Port Miami Tunnel

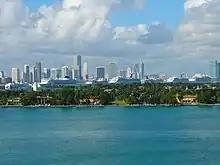
Seven cruise ships docked at the Port of Miami

In addition to the expected increase in cargo traffic, the Port of Miami recently stated that October 2010 was its busiest October ever for cruise vacations. The port had a record 346,513 cruise passengers that October, up 29% from October 2009. This follows a record year in cruise traffic, with 4.15 million cruise passengers in the 12 months that ended in September. This is partially due to the arrival of new cruise ships such as the "Norwegian Epic", as well as the cruise line Costa Cruises. Despite this, the Port of Miami has recently been losing cruise and cargo traffic to nearby Port Everglades in Fort Lauderdale. In 2010, Royal Caribbean Cruise Lines, which is headquartered in Miami, chose Port Everglades as home for its new cruise ships, "Oasis of the Seas" and "Allure of the Seas", at the time the largest cruise ships in the world.